Japanese sword

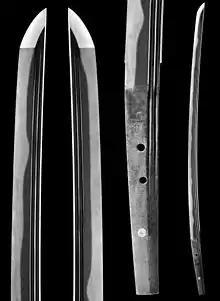
"Tachi" by "Norishige" ca. 1300 CE, made "ō-suriage" (greatly shortened) during the Edo period for use as a "katana" by cutting off the original tang and reforming it higher up the cutting edge.

In Japanese, the scabbard is referred to as a "", and the handguard piece, often intricately designed as an individual work of art—especially in later years of the Edo period—was called the "tsuba". Other aspects of the mountings , such as the "" (decorative grip swells), "" (blade collar and scabbard wedge), "" and "" (handle collar and cap), "" (small utility knife handle), "" (decorative skewer-like implement), "" lacquer, and "" (professional handle wrap, also named ), received similar levels of artistry.